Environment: real
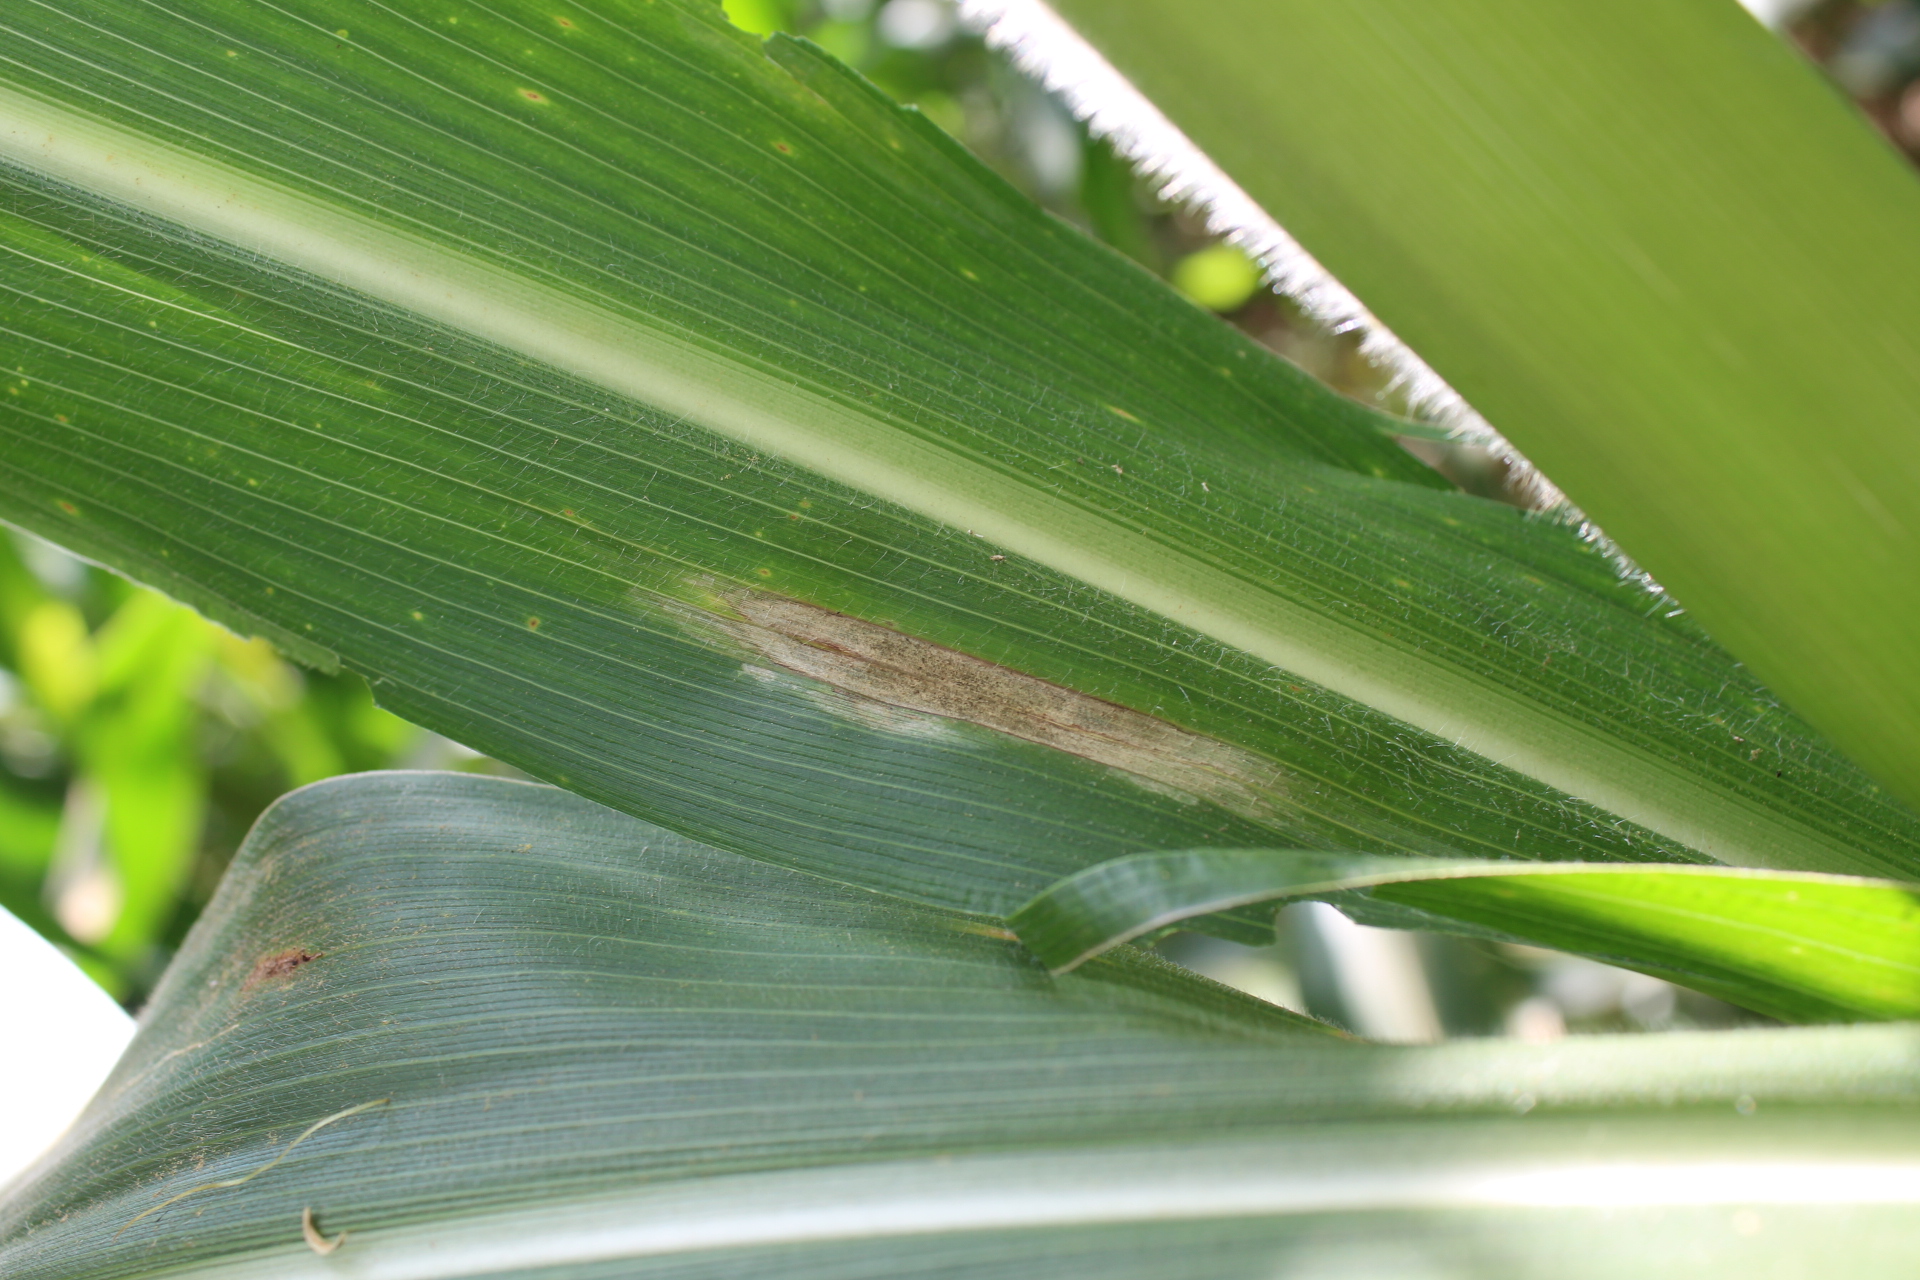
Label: gray_leaf_spot